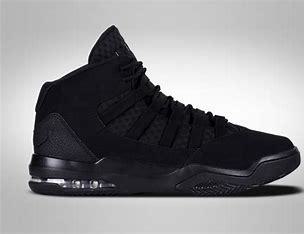
Brand: Jordan
Model: Max Aura 5